Star Force

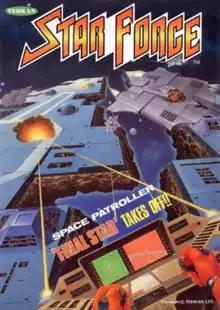
European arcade flyer

, also released in arcades outside of Japan as Mega Force, is a 1984 vertically scrolling shooter video game developed and published by Tehkan for arcades. It was ported to the Nintendo Entertainment System by Hudson Soft, with Tehkan's successor Tecmo releasing it outside Japan.